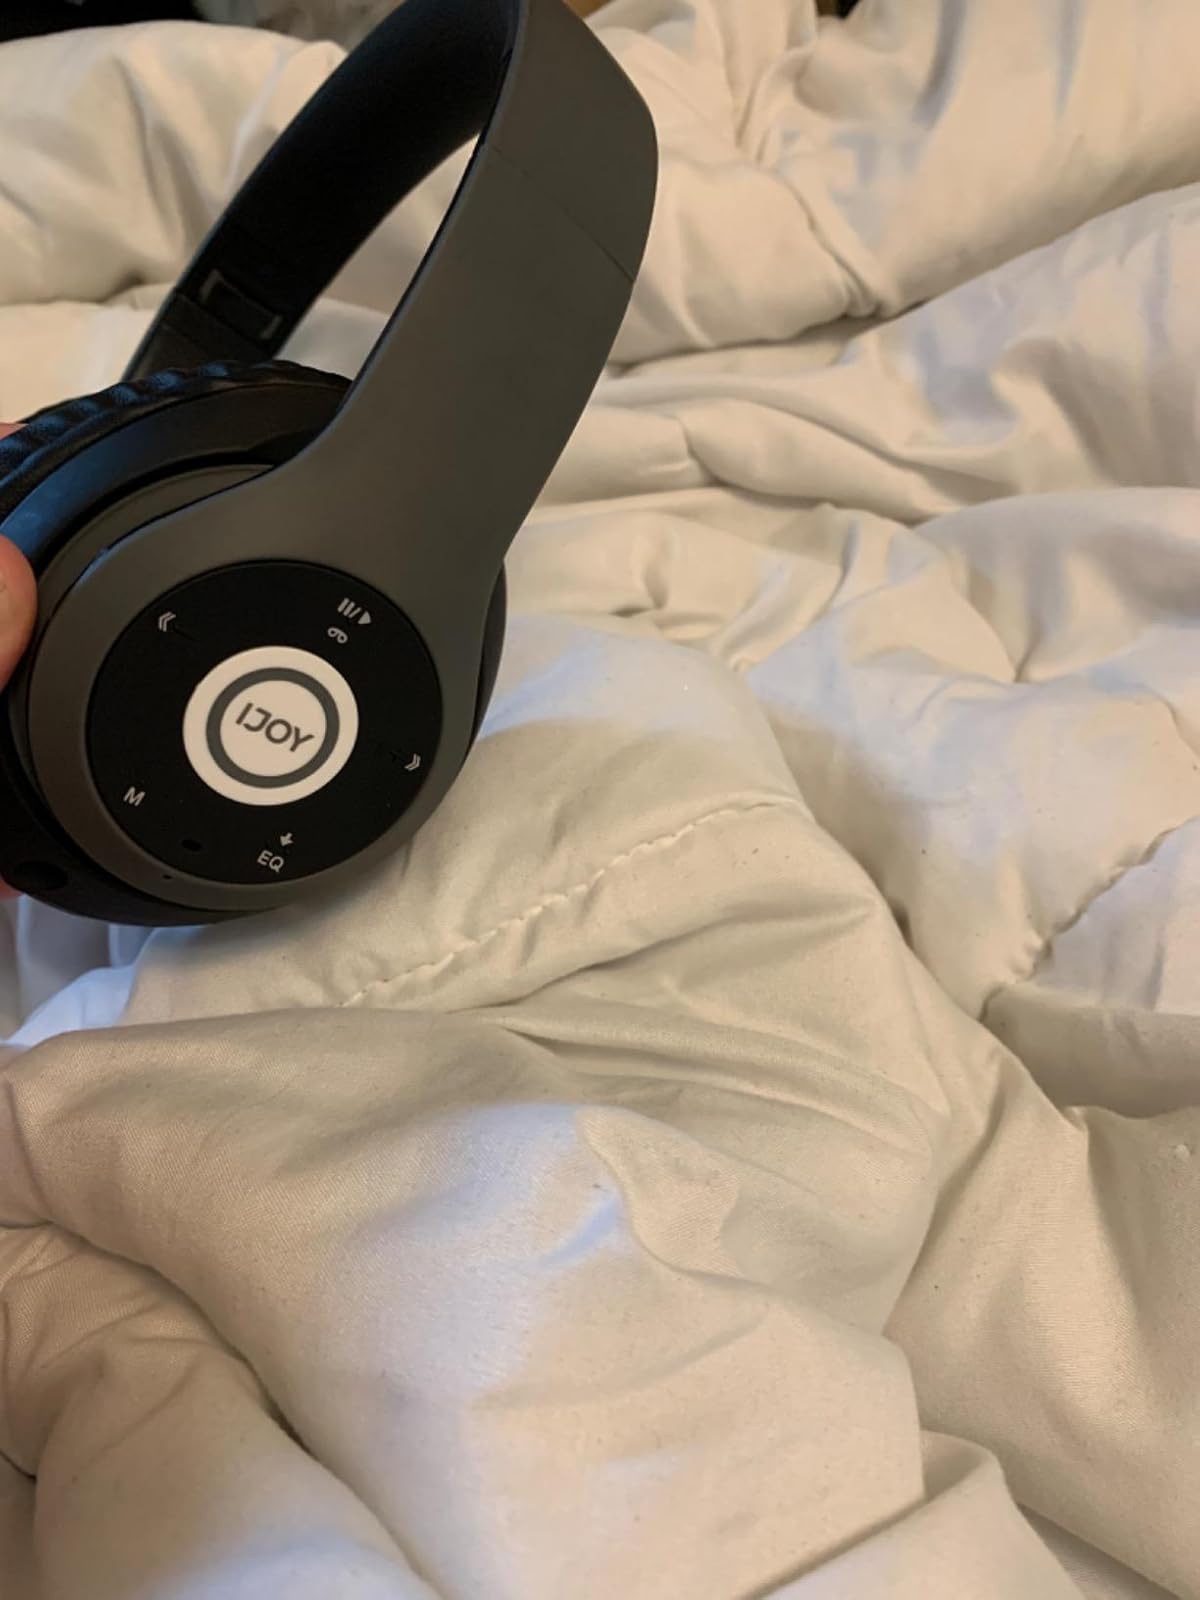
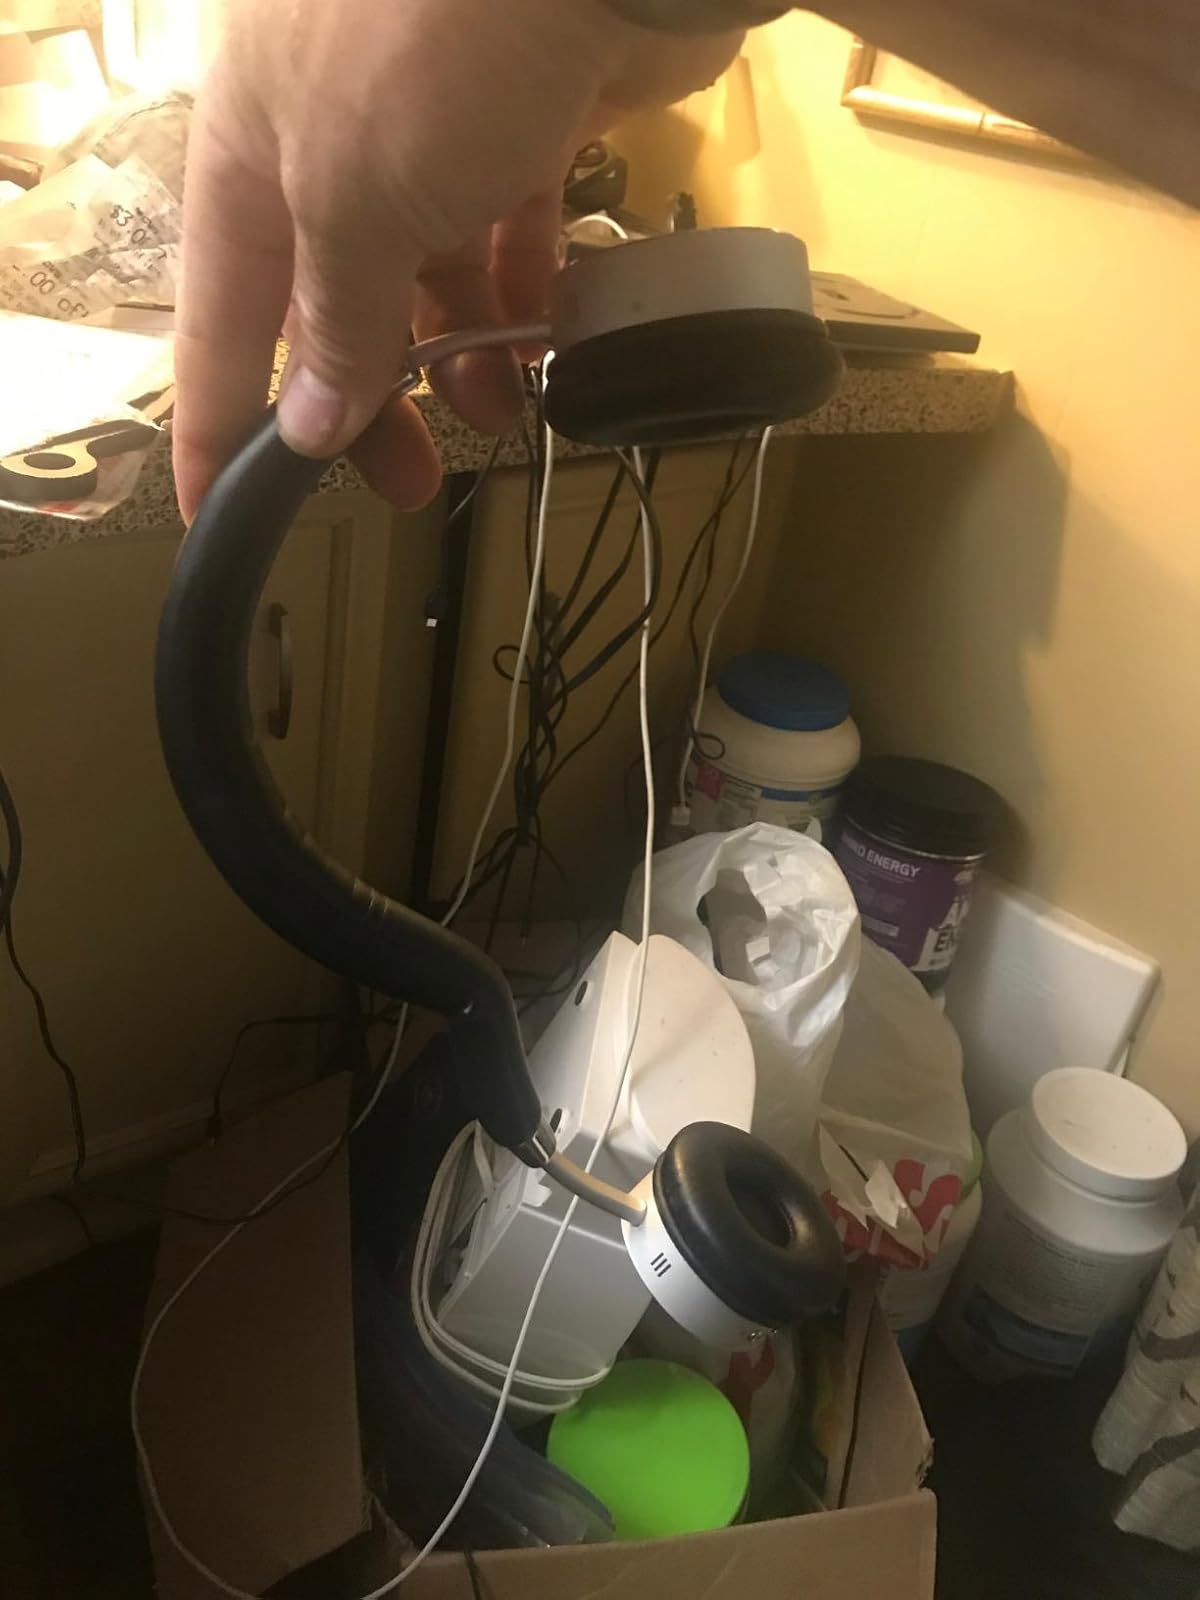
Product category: headphones
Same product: no